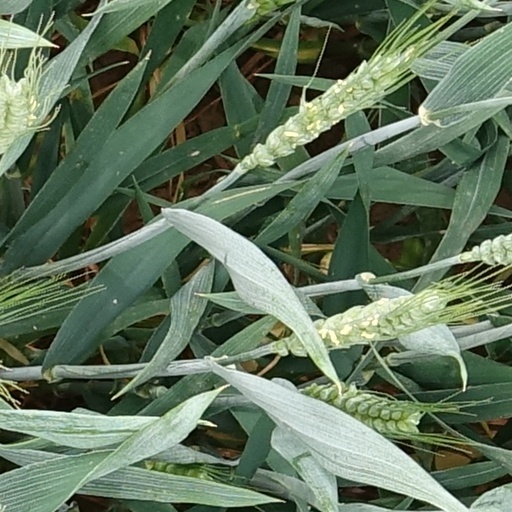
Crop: wheat